Inda Sillasie River

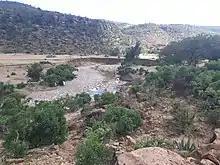
Middle course of the river

Evidence given by Italian aerial photographs of the catchment, taken in the 1930s show that 55% of the catchment was covered with woody vegetation (against 35% in 2014).